Psychological Operations in Guerrilla Warfare

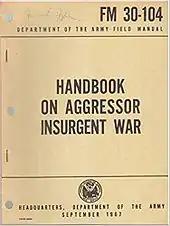
Cover of the US Army's "Handbook on Aggressor Insurgent War" (1967)

The manual was written in October 1983 by a CIA contract employee who used the alias John Kirkpatrick, who "was a U.S. Army counterinsurgency specialist, with experience in the Vietnam War-era Phoenix Program, working under contract to the CIA's International Activities Division." Duane Clarridge, who oversaw the writing of the manual, claimed in his 2009 book that John Kirkpatrick was brought in to prepare a course for the Contras on how to interact with the civilian population and outline the rule of engagement, and that he also produced a manual consisting of this curriculum material. Kirkpatrick based his work off of existing US Army manuals, particularly 1968 Green Beret lesson plans used at the John F. Kennedy Special Warfare Center and School, the Green Berets' Lesson Plan 643, "Armed Psyop: Implicit and Explicit Terror" (April 1968), and Collaborators on developing the manual included CIA Contra coordinator Ray Doty, Nicaraguan Democratic Force director of communications Edgar Chamorro, Noel Ortiz, and Laura Ortiz.